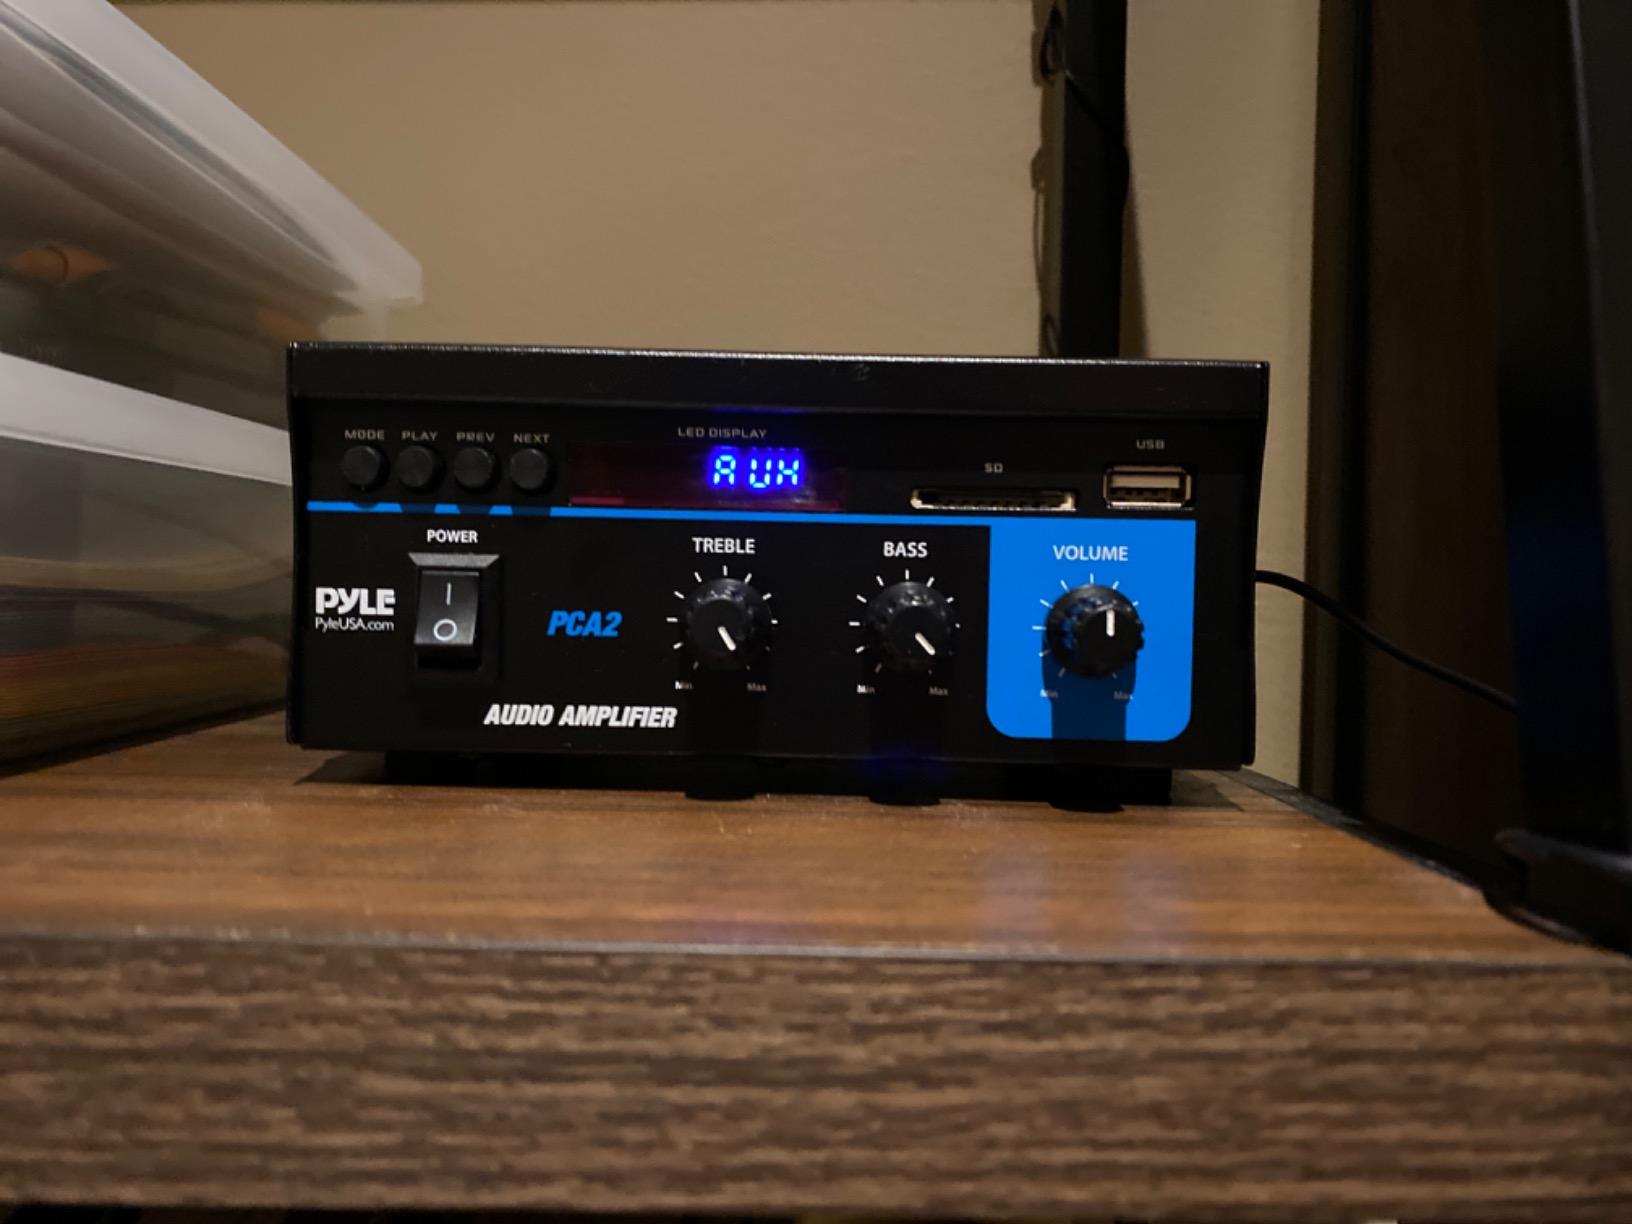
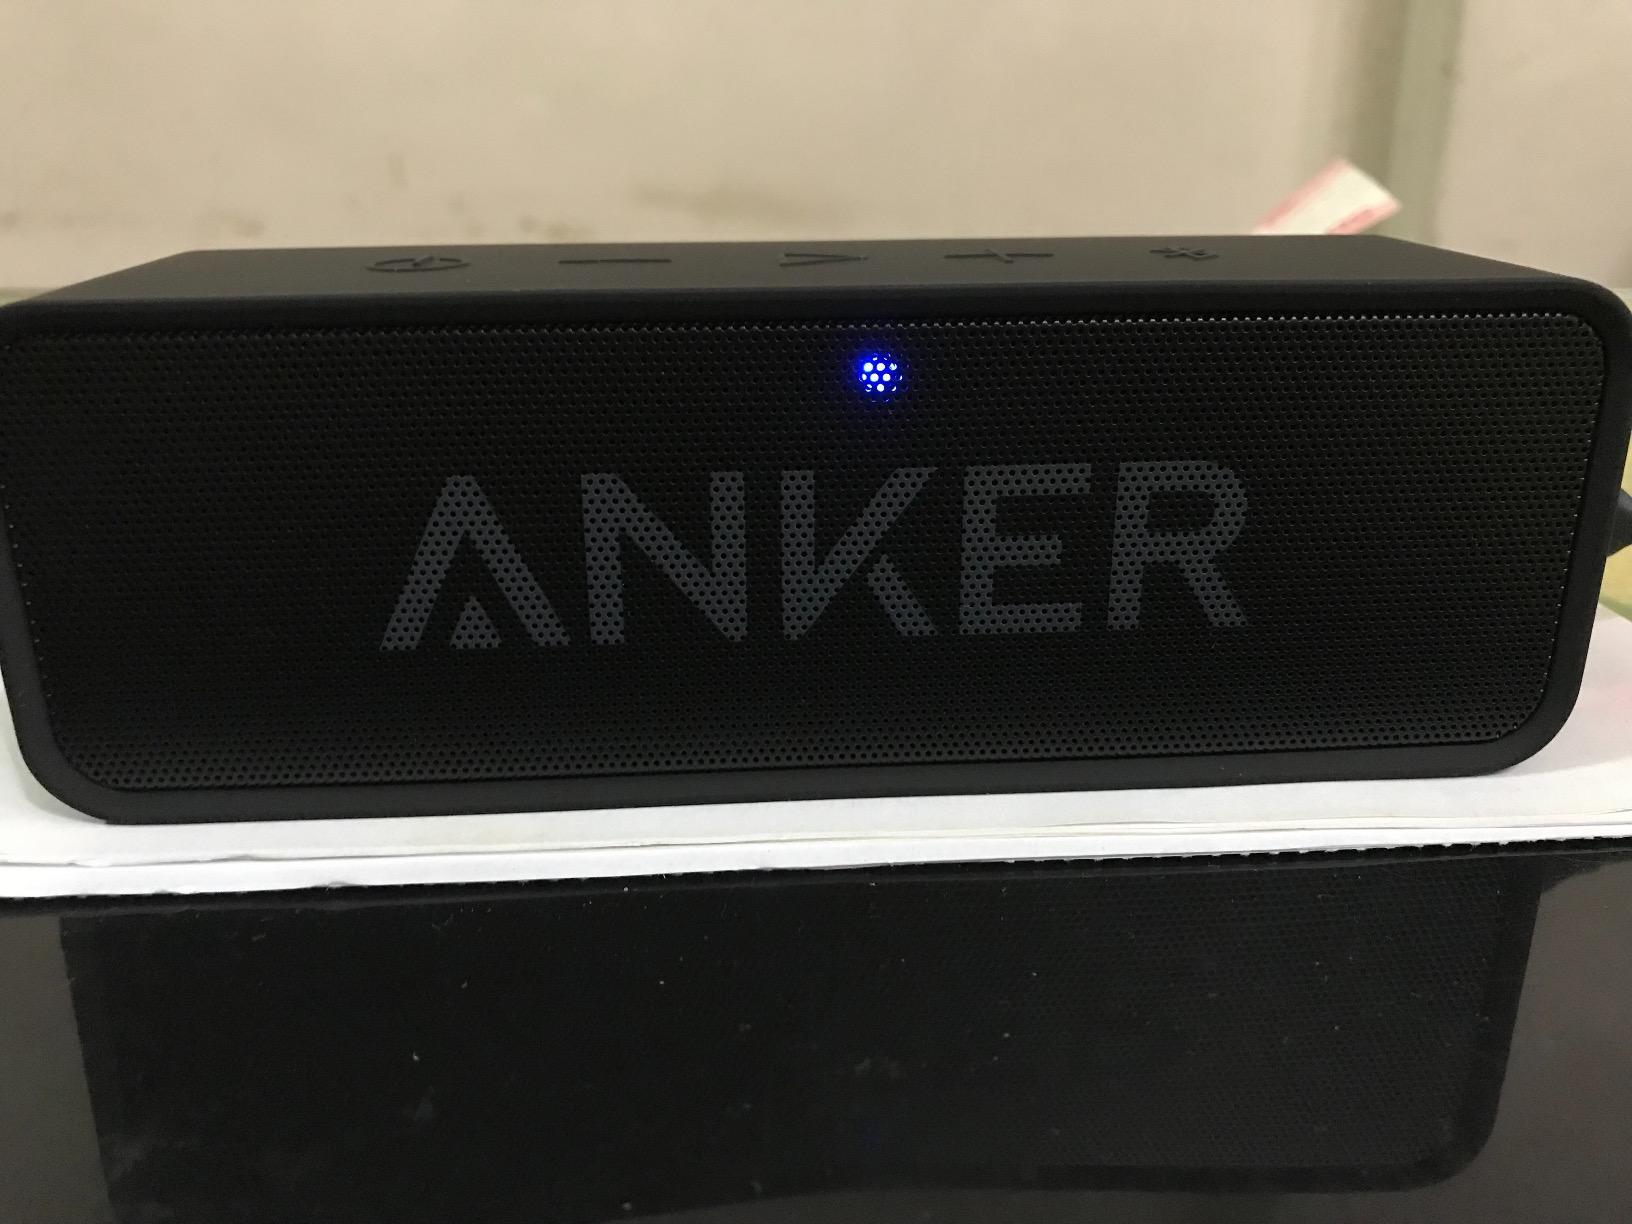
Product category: speaker
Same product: no